Bentonville station

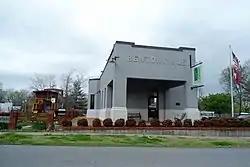
Bentonville Train Station, March 2012

The Bentonville Train Station is a former train station in Bentonville, Arkansas. Built in 1925 on Main Street, the train station served a short connector line that connected Bentonville to the St. Louis and San Francisco Railway (Frisco) to the east in Rogers, and the Kansas City, Pittsburg and Gulf Railroad to the west in Gravette. The building was listed on the National Register of Historic Places (NRHP) in 1988.